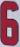
Number: 6